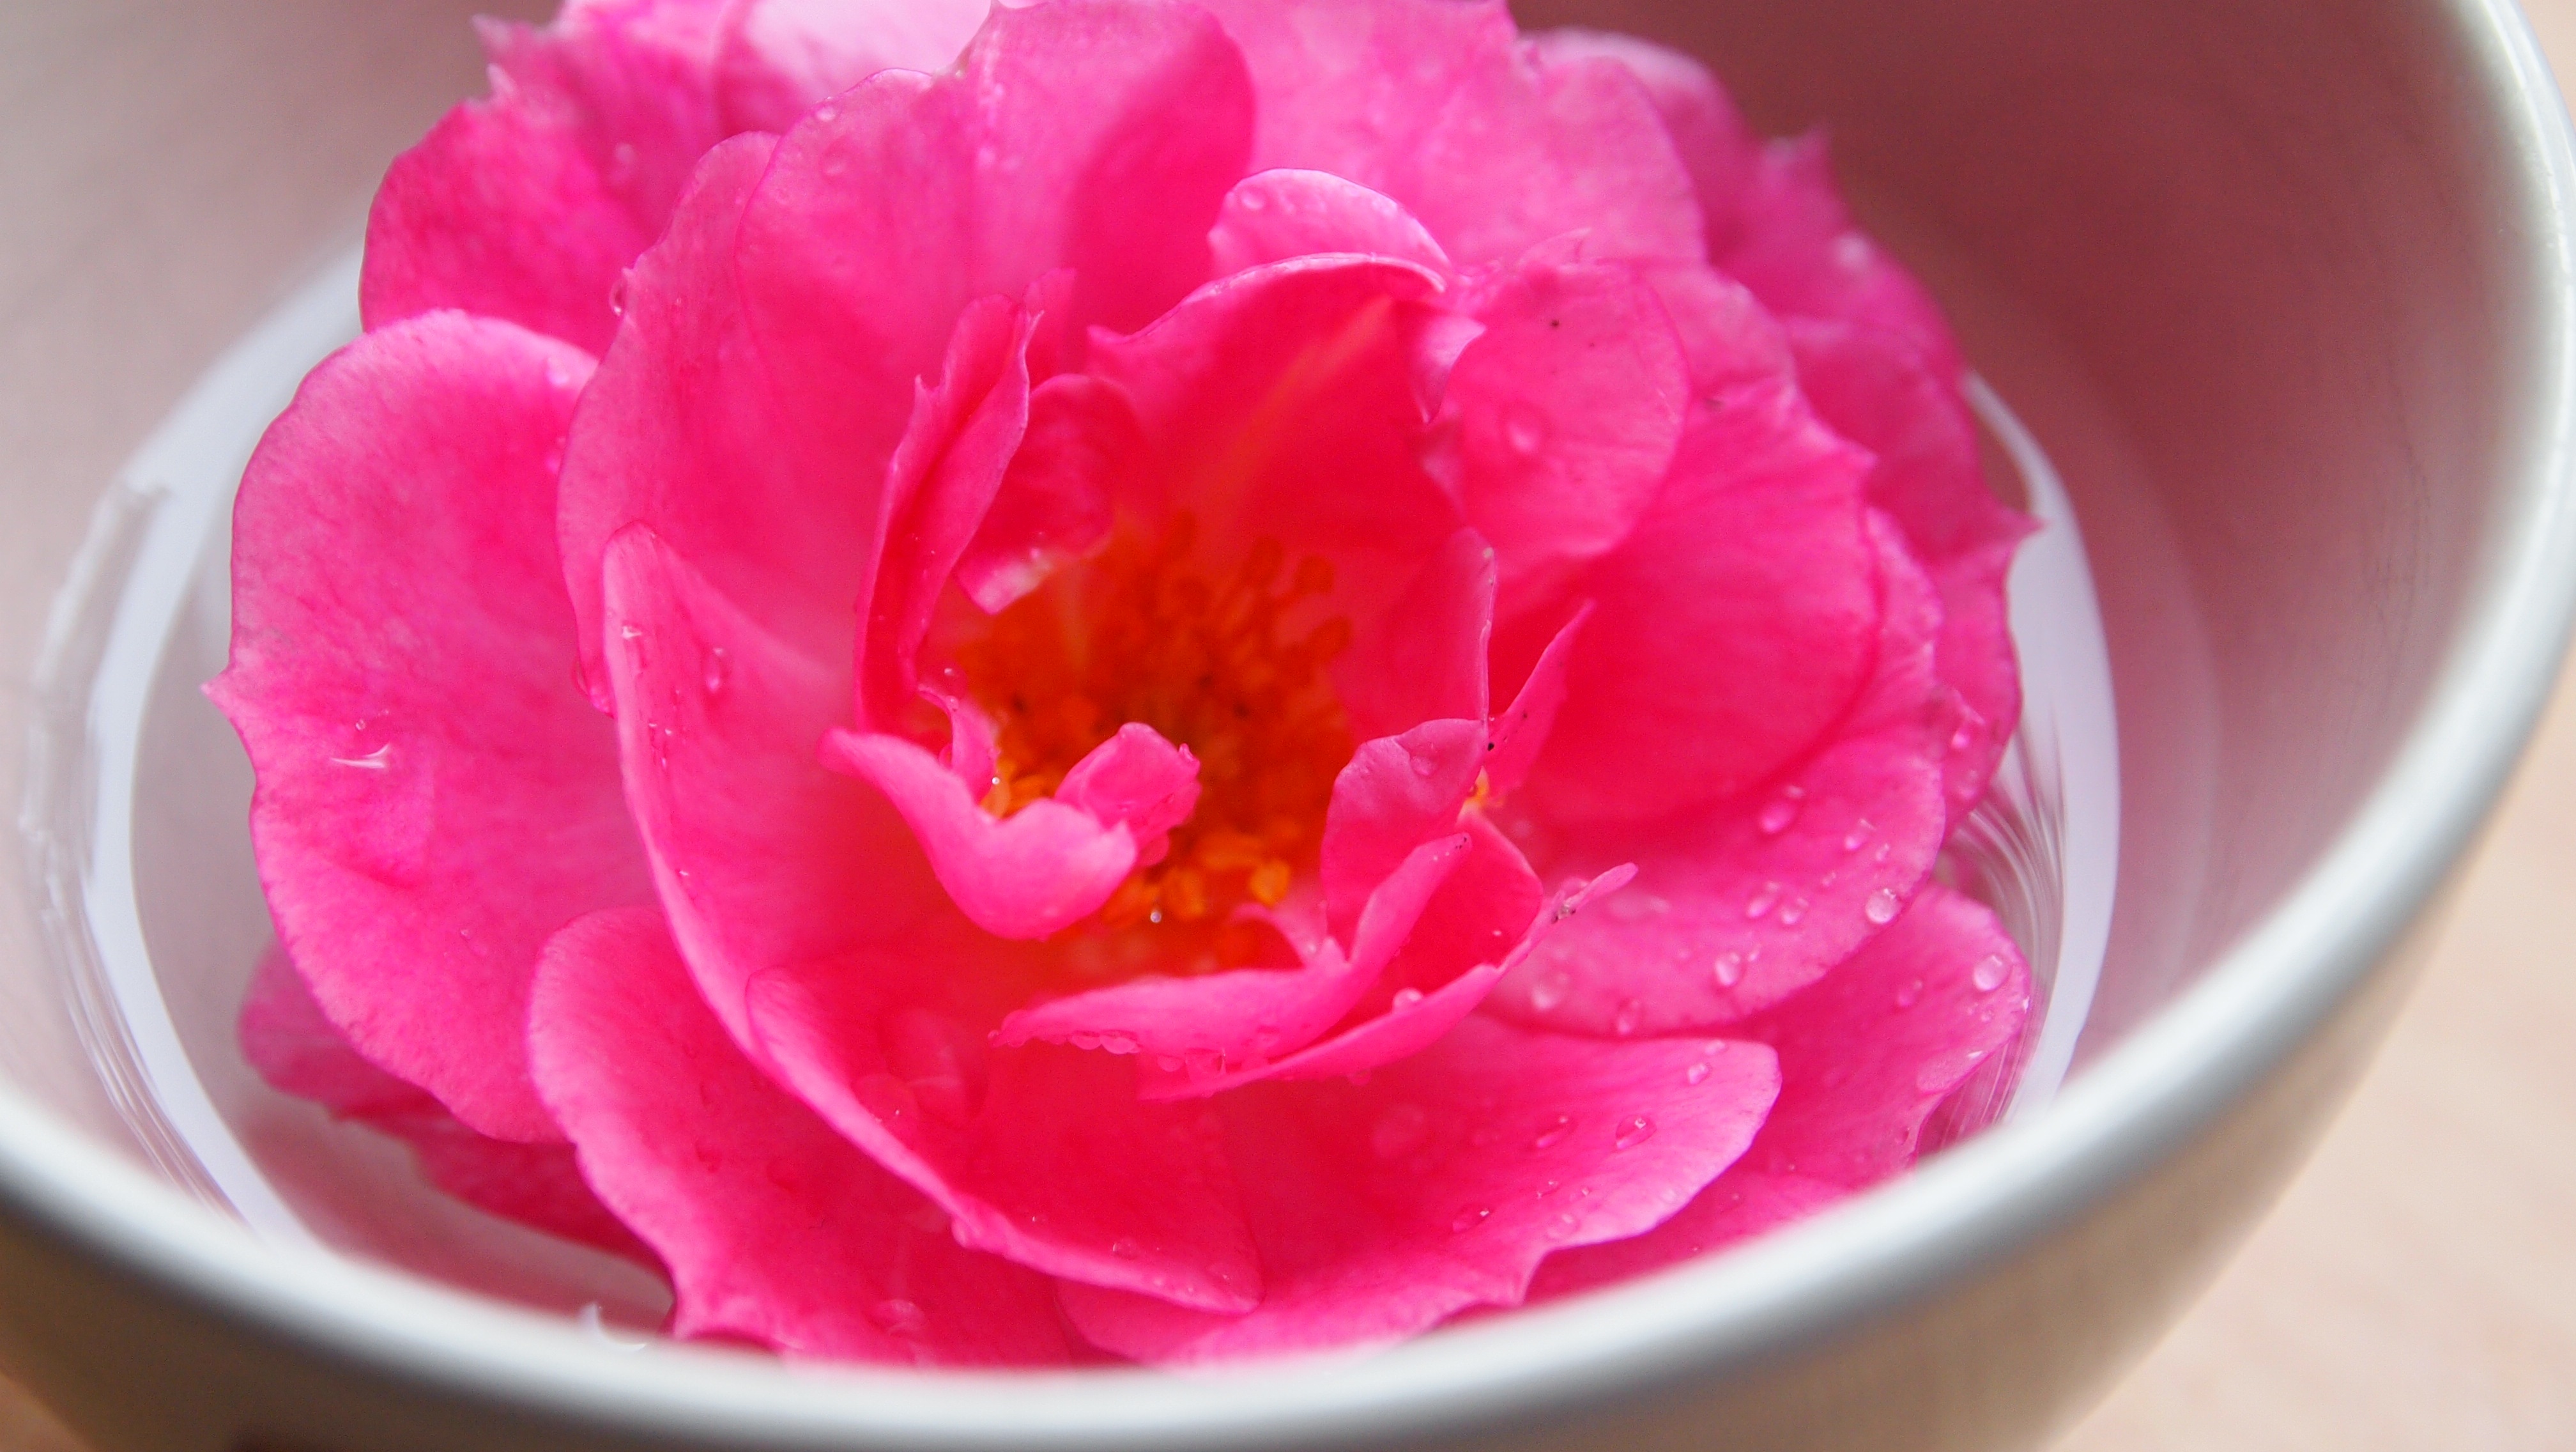
water, plant, white, flower, petal, rose, food, pink, tray, drops, peony, flowering plant, land plant